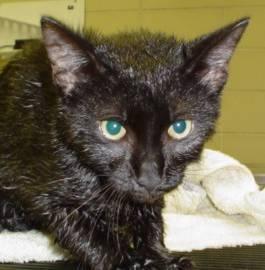
cat